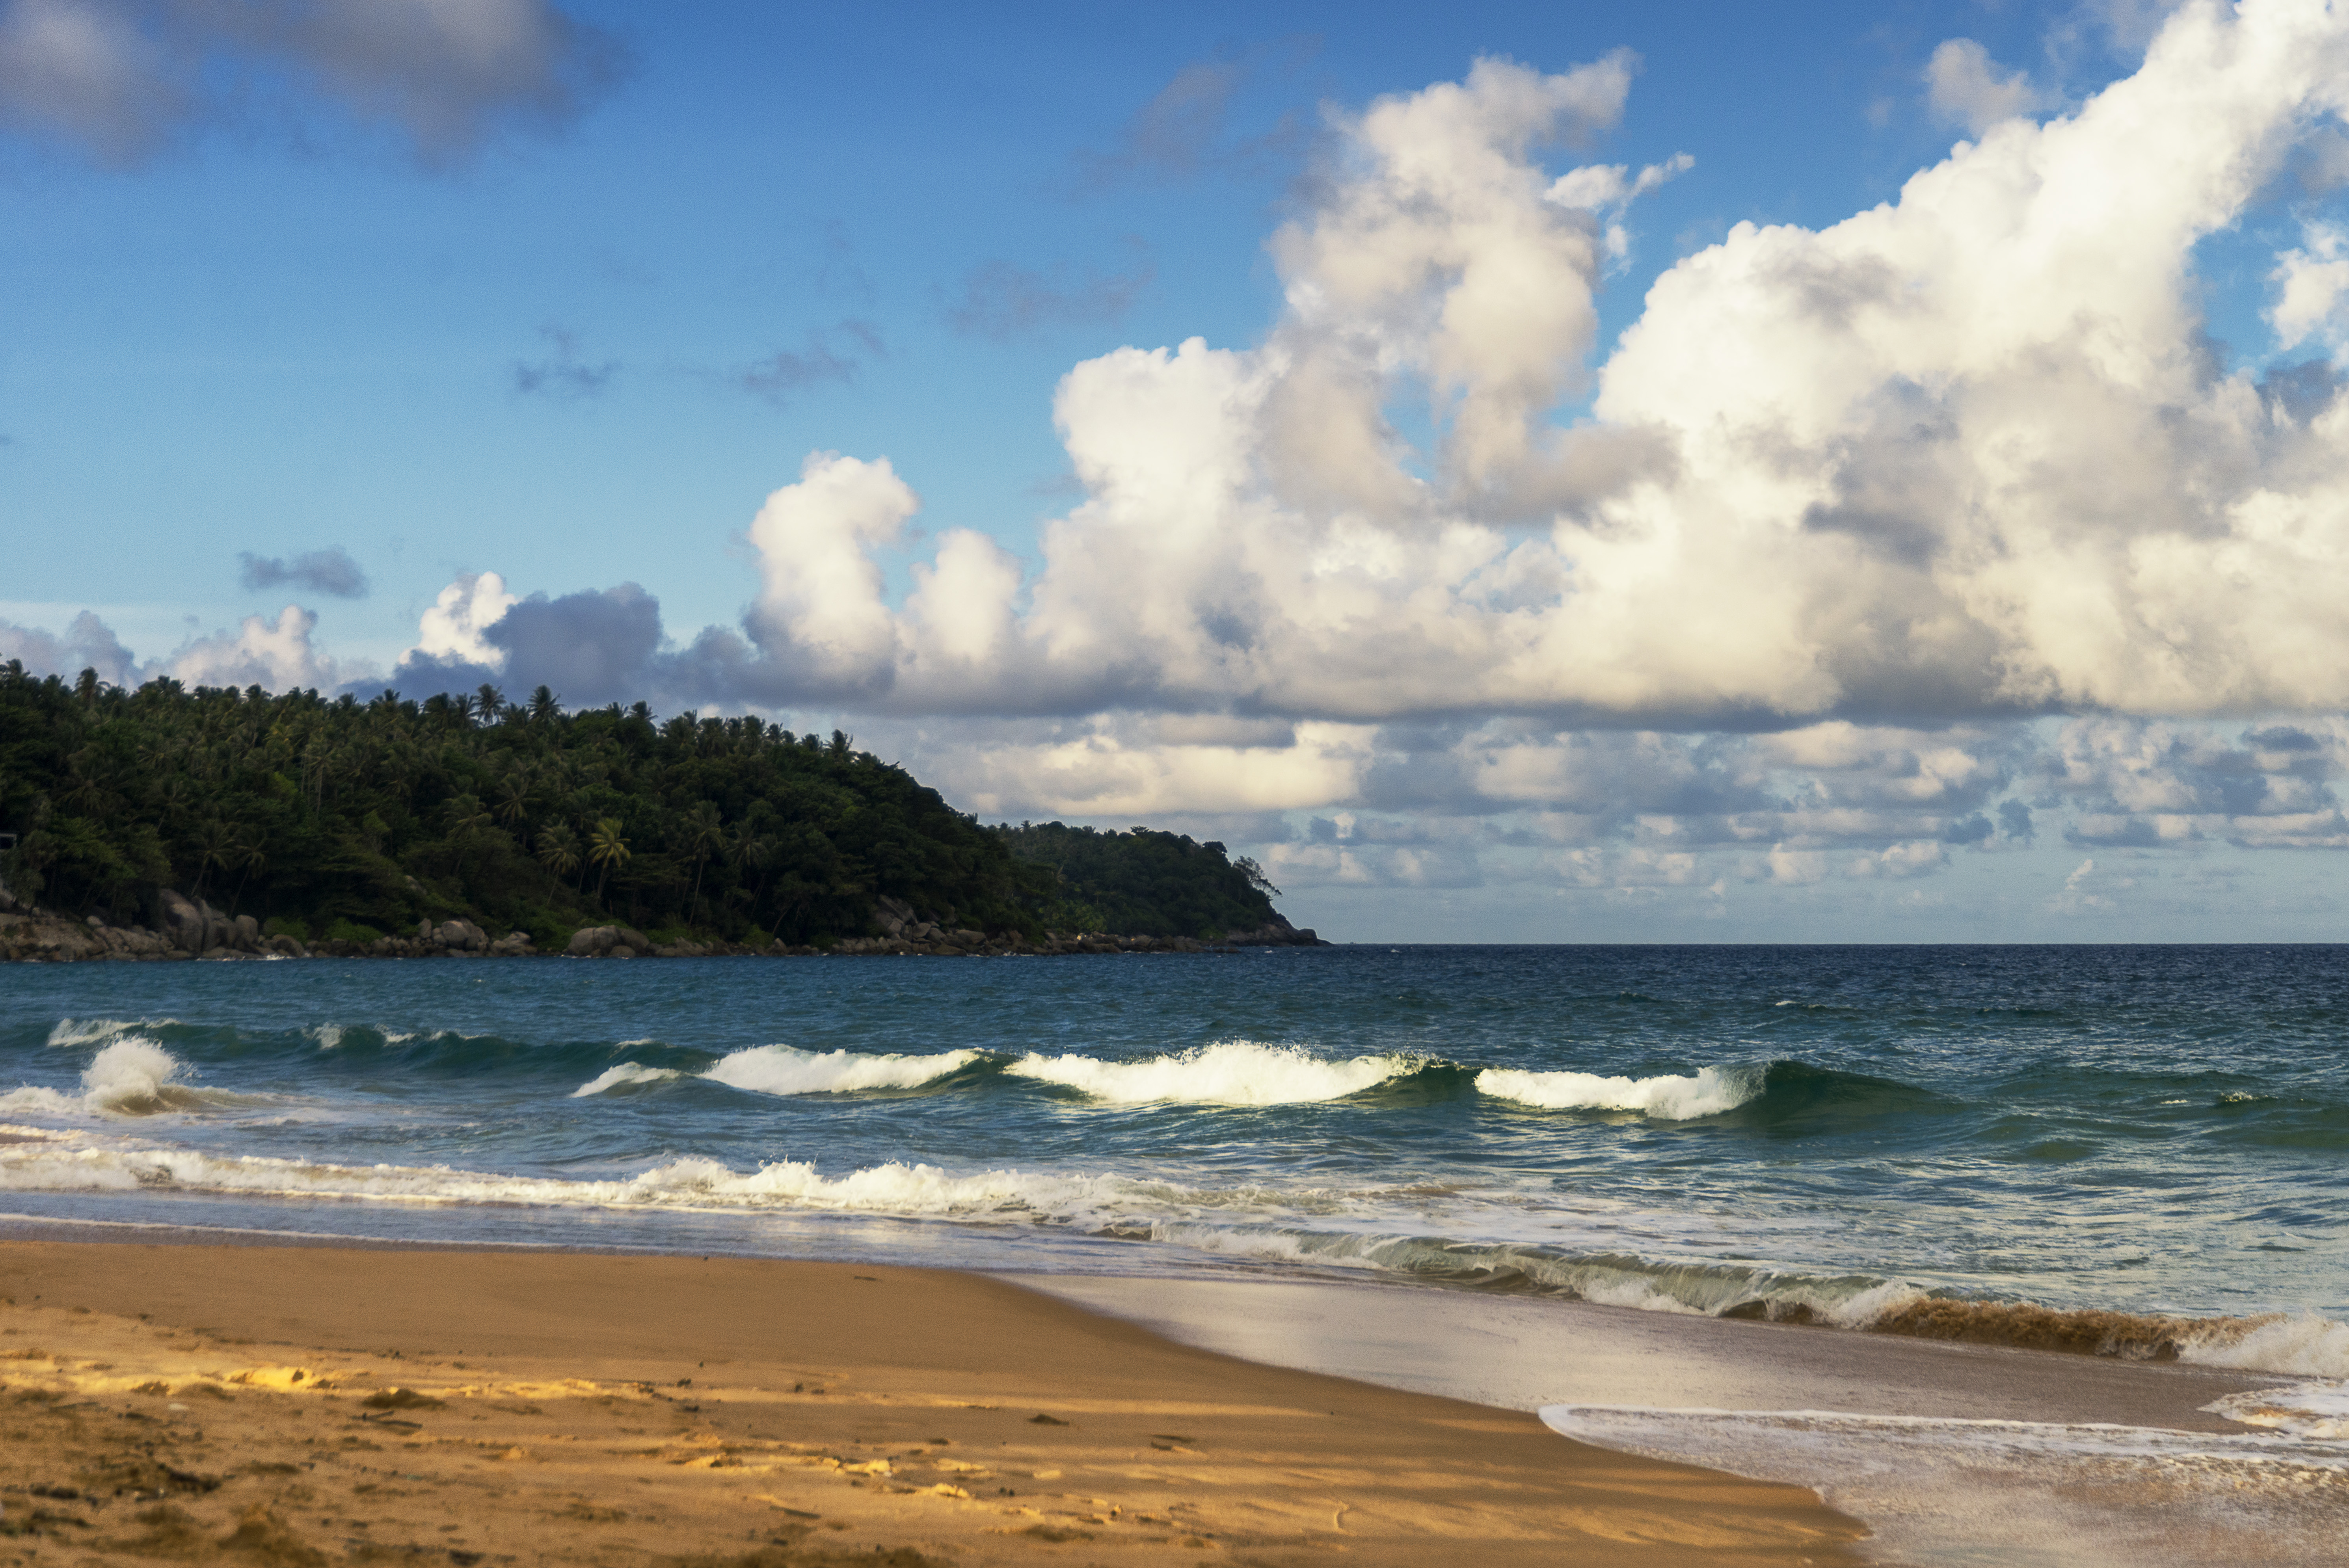
thailand, beach, ocean, tropics, trees, waves, sky, clouds, landscape, seascape, body of water, sea, shore, coast, cloud, wave, nature, daytime, cumulus, wind wave, coastal and oceanic landforms, natural landscape, bay, water, headland, caribbean, horizon, calm, tide, promontory, vacation, summer, tree, sand, meteorological phenomenon, tourism, sound, bight, rock, wind, inlet, mountain